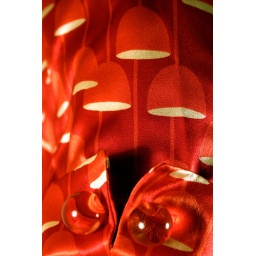
Luscious scarlet wineglass print dress with cuffed sleeve featuring clear pink baubles by Orla Kiely.